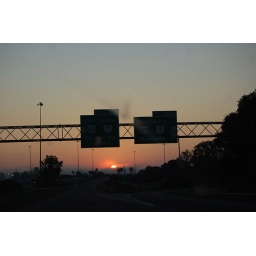
Heading home from Chicago. I was very groggy in the passenger seat but the sunrise was hard to resist.